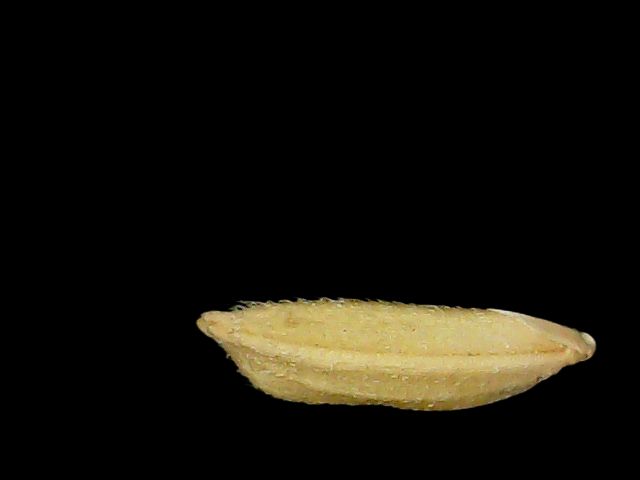
Rice variety: Binadhan17